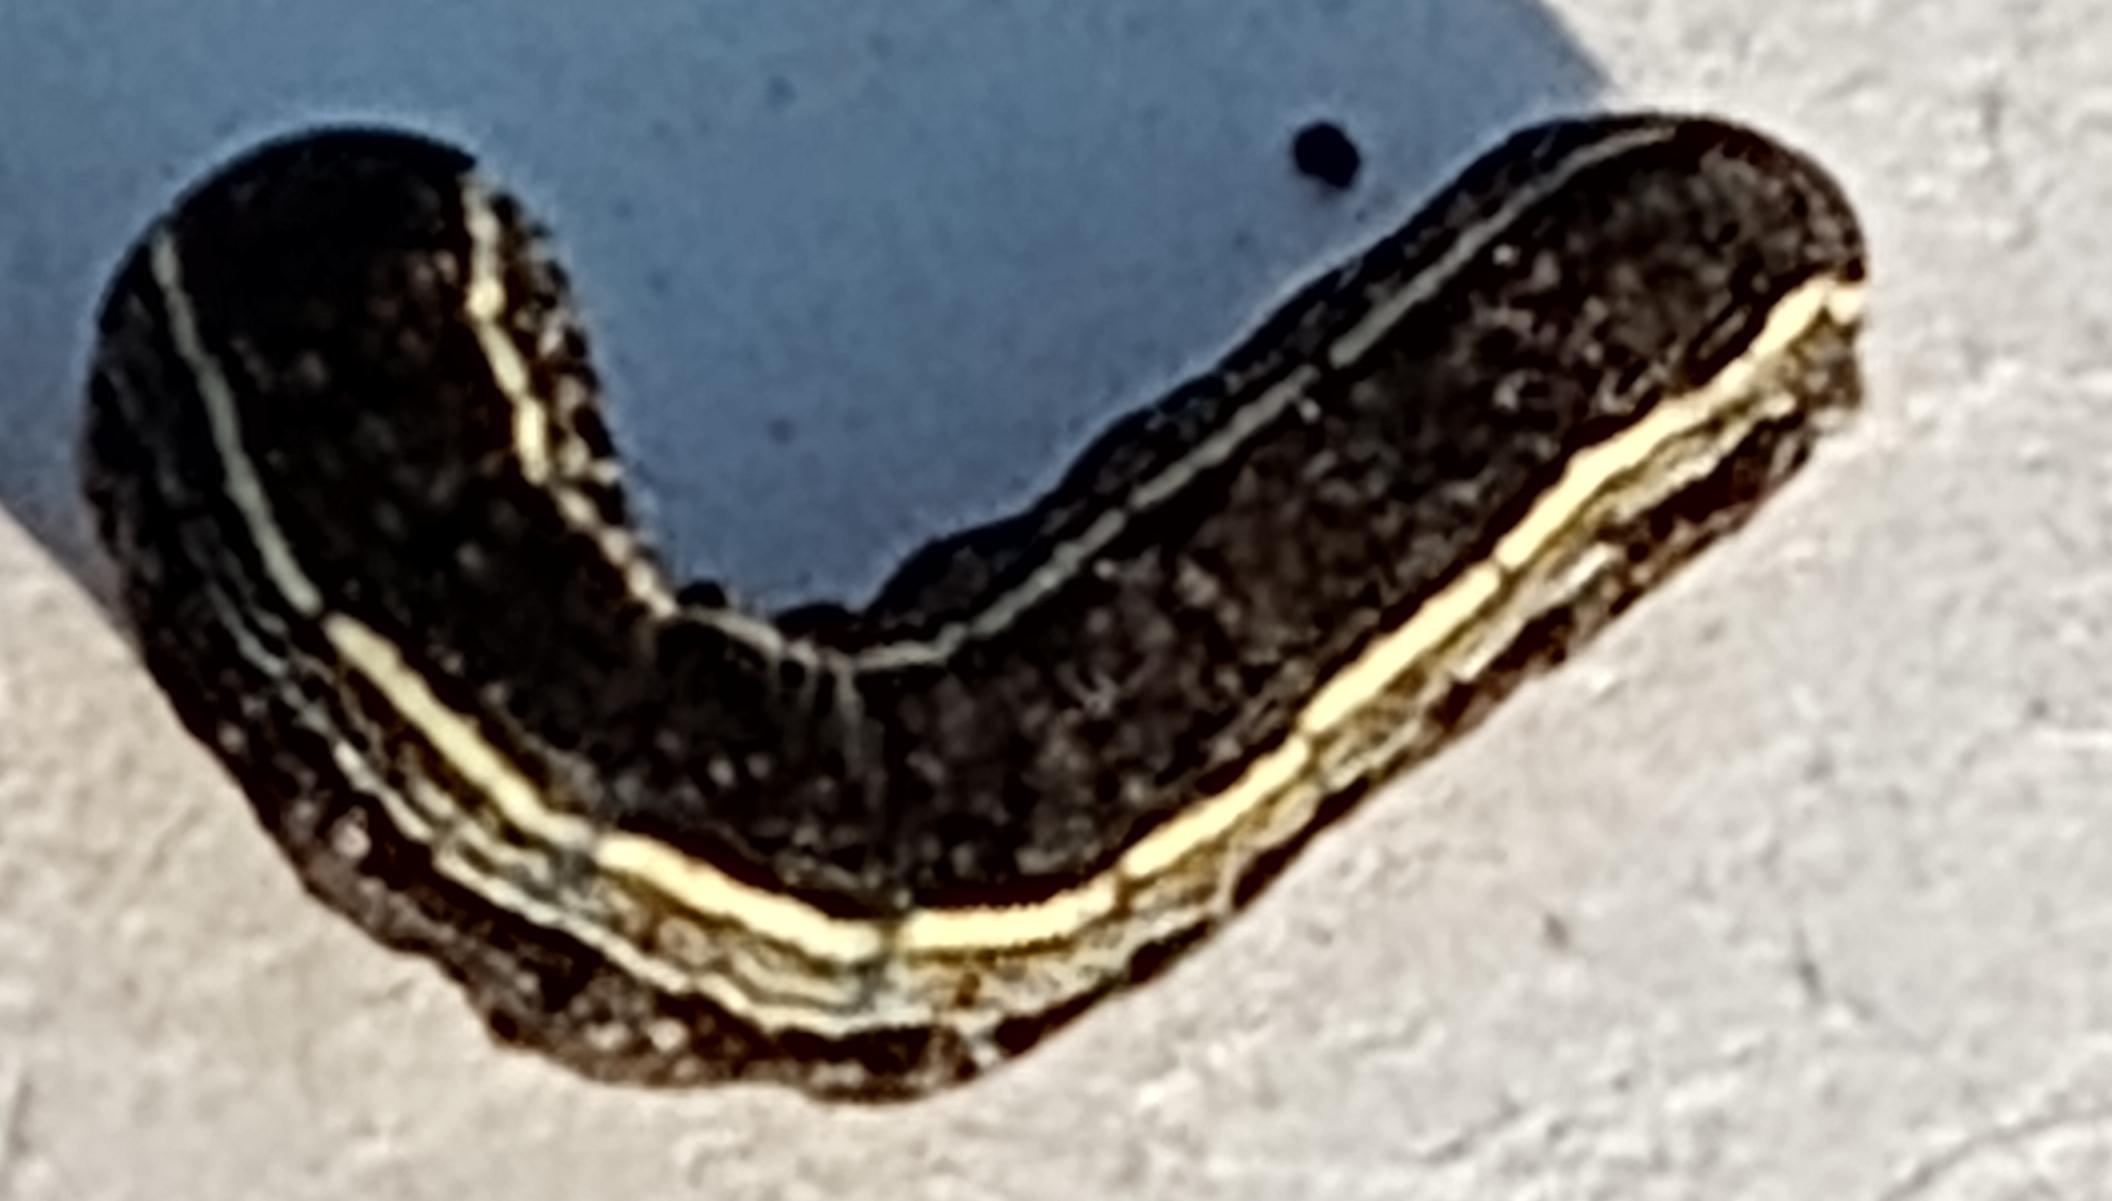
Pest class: cutworms